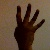
The image shows a hand gesture representing the number 4 in Indian Sign Language.